United States Air Force Thunderbirds

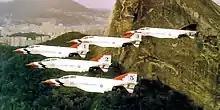
F-4Es, about 1972

The Thunderbirds' aircraft were again changed in June 1956, to the F-100C Super Sabre, which gave the team supersonic capability. This switch was accompanied by a relocation of their headquarters to Nellis AFB, Nevada on 1 June because of maintenance and logistical difficulties of basing the F-100s at Luke, with their first show after the move being held on 23 June. It also signaled a shift in their performance routine—for example, the Cuban Eight opening routine was dropped, and emphasis was placed on low, screaming flyovers and demonstrations of takeoff performance. For a time, if the show's sponsor permitted it, the pilots would create a sonic boom; this ended when the Federal Aviation Administration (FAA) banned supersonic flight over the continental United States. The move to Nellis also resulted in the first assignment of buildings and hangar space to the team.